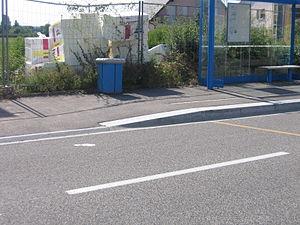
Rehaussement du trottoir au niveau de l'arrêt ""Rue de Huningue"" à Village-Neuf pour permettre aux personnes à mobilité réduite l'accès facile aux bus."
Distribus est le réseau de bus de Saint-Louis Agglomération. Il se compose de 12 lignes totalisant environ 82 kilomètres et dessert 124 arrêts dont 67 offrent une correspondance avec une autre ligne. Le réseau transporte actuellement environ 6 850 voyageurs par jour.